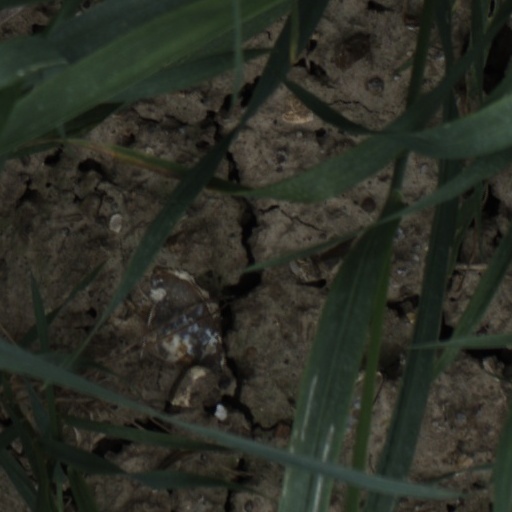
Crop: wheat